Bramsløkke

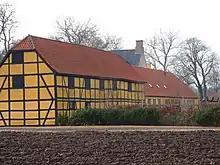
The building from 1854

The farm buildings were originally an asymmetrical, three-winged complex of half-timbered buildings from c. 1700. Much of it was destroyed in a fire in 1930. The barn and stables were rebuilt the same year but the original closed courtyard was not reconstructed.